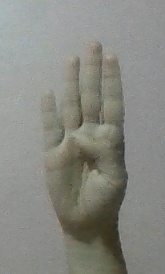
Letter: kaaf